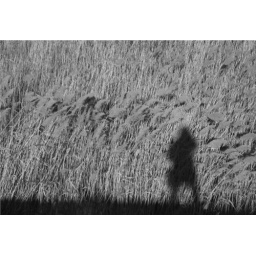
Fronds in black and white